Ferenc Kósa

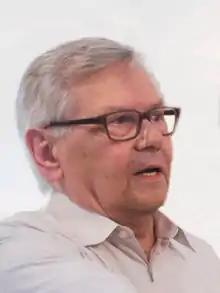
Ferenc Kósa in 2015

Ferenc Kósa (21 November 1937 – 12 December 2018) was a Hungarian film director and screenwriter. He directed thirteen films between 1961 and 1988. He won the award for Best Director at the 1967 Cannes Film Festival for the film "Ten Thousand Days".